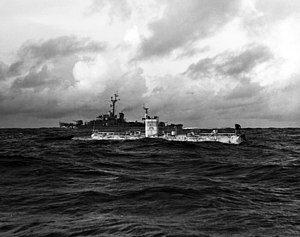
Marianergraven / Udforskning af Marianergraven / Trieste i 1960
Trieste kort forinden dykket i 1960
Marianergraven er verdens dybeste oceangrav. Marianergraven, der er beliggende mellem Asien og Australien og opkaldt efter øgruppen Marianerne, er ca. 2.550 km lang og har en gennemsnitlig bredde på blot 69 km. Den dybeste del af graven hedder Challengerdybet, hvor det dybeste punkt er beliggende 10.911 meter under havoverfladen. Trykket på bunden af Marianergraven er 108,6 MPa, hvilket er 1.072 gange højere end normaltrykket ved havoverfladen.